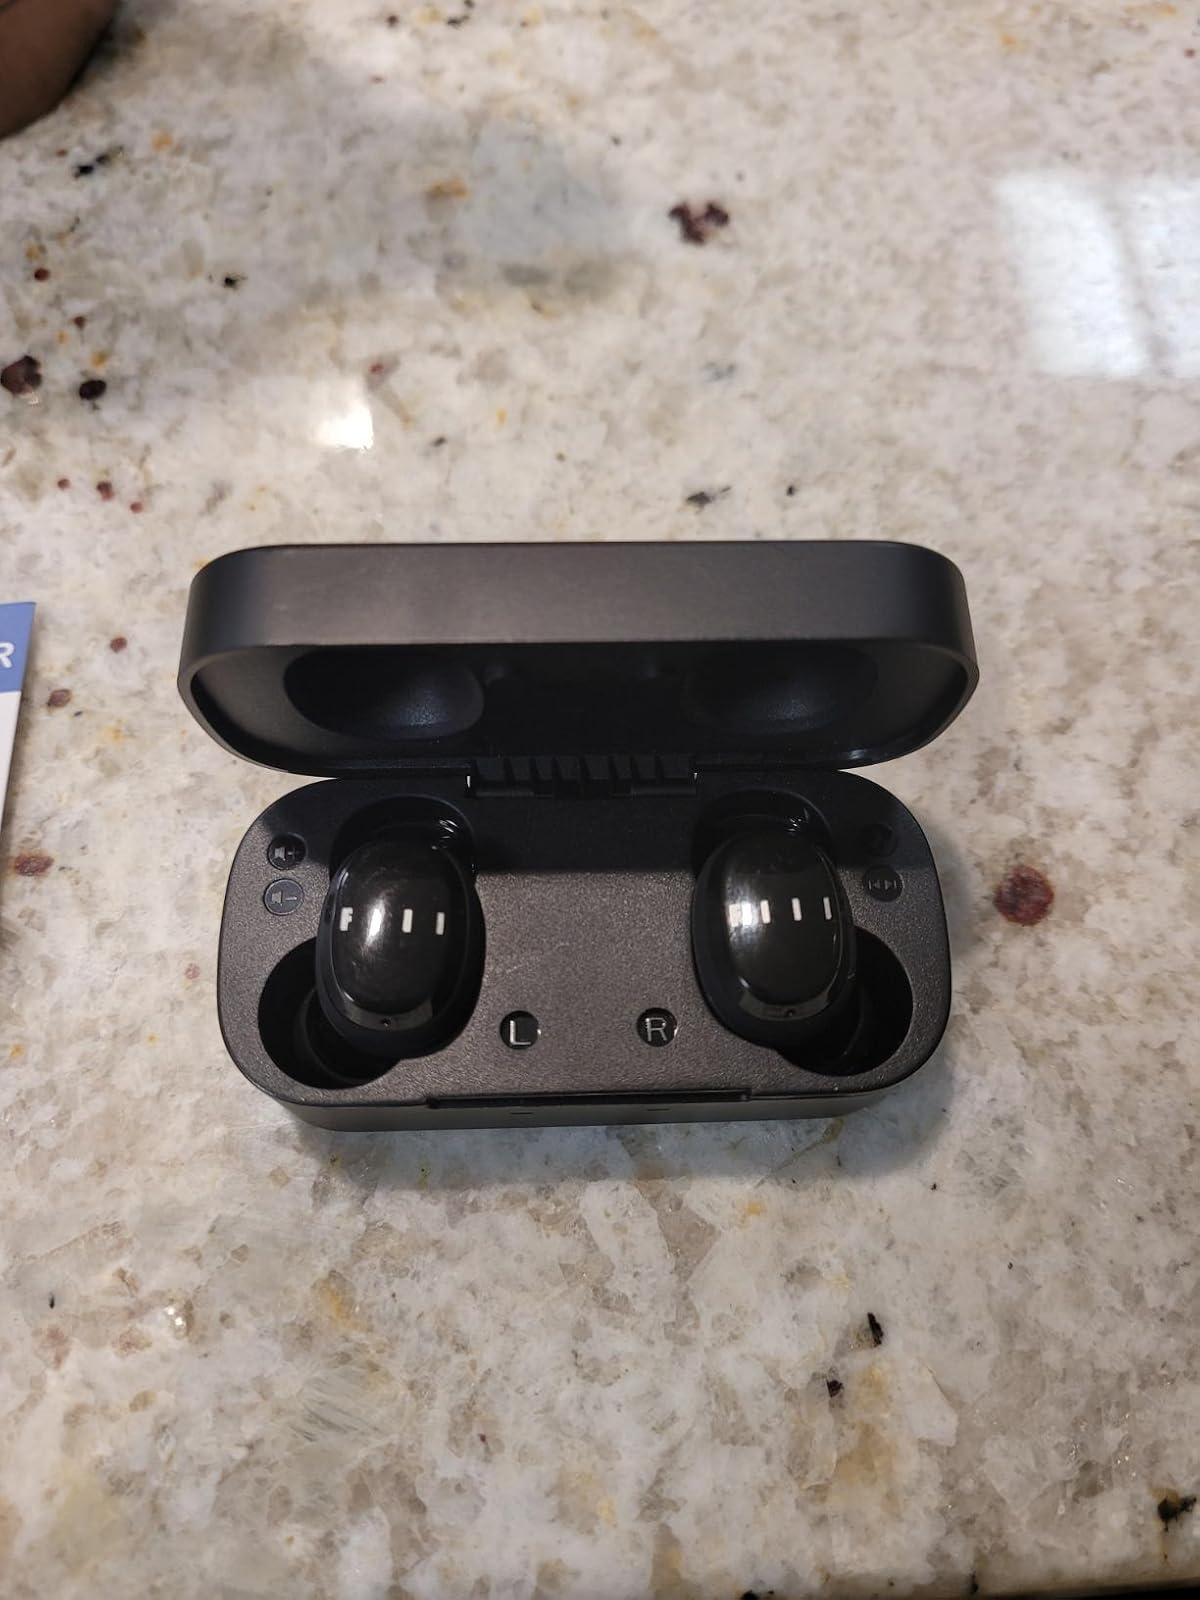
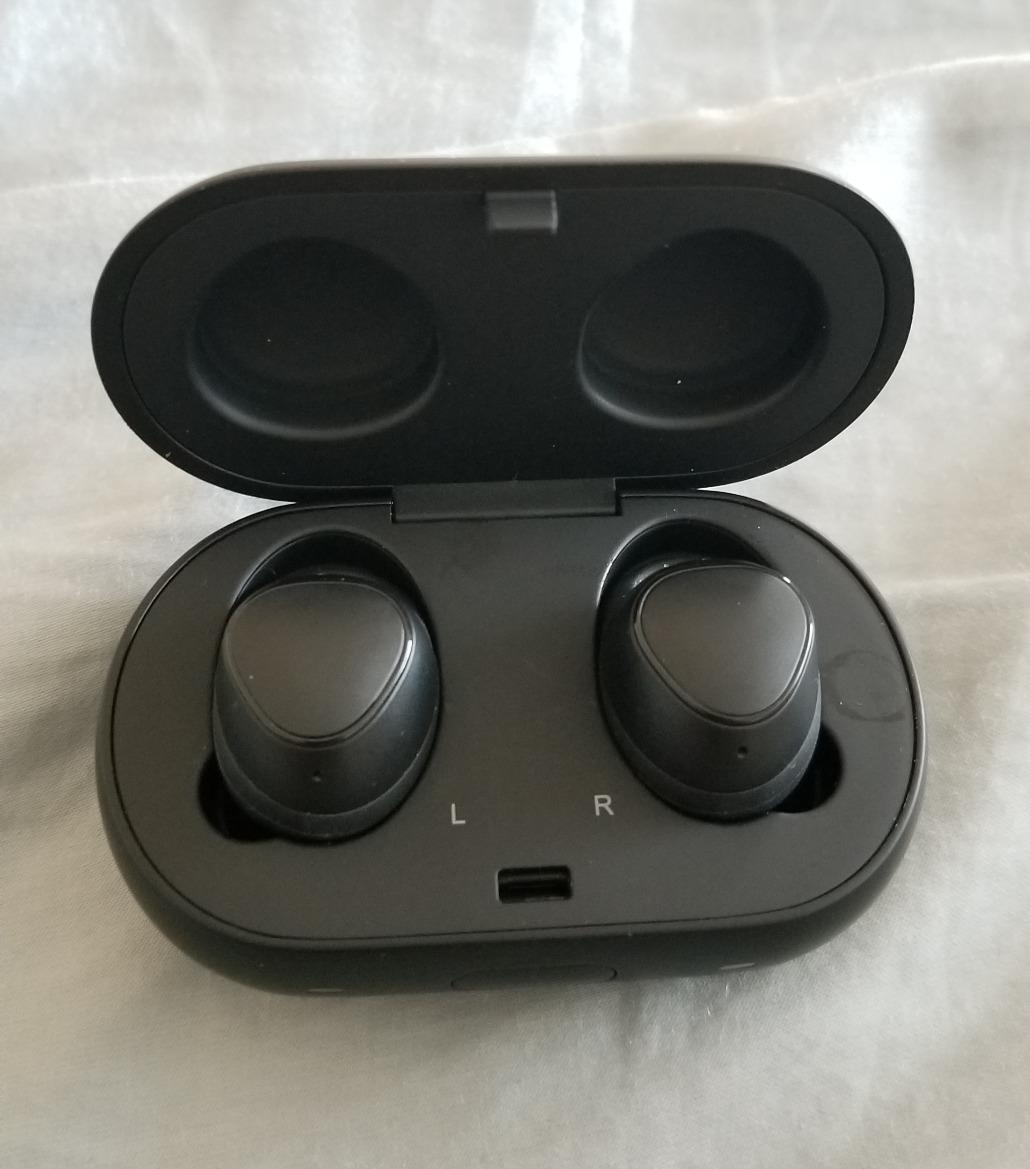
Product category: earbuds
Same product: no